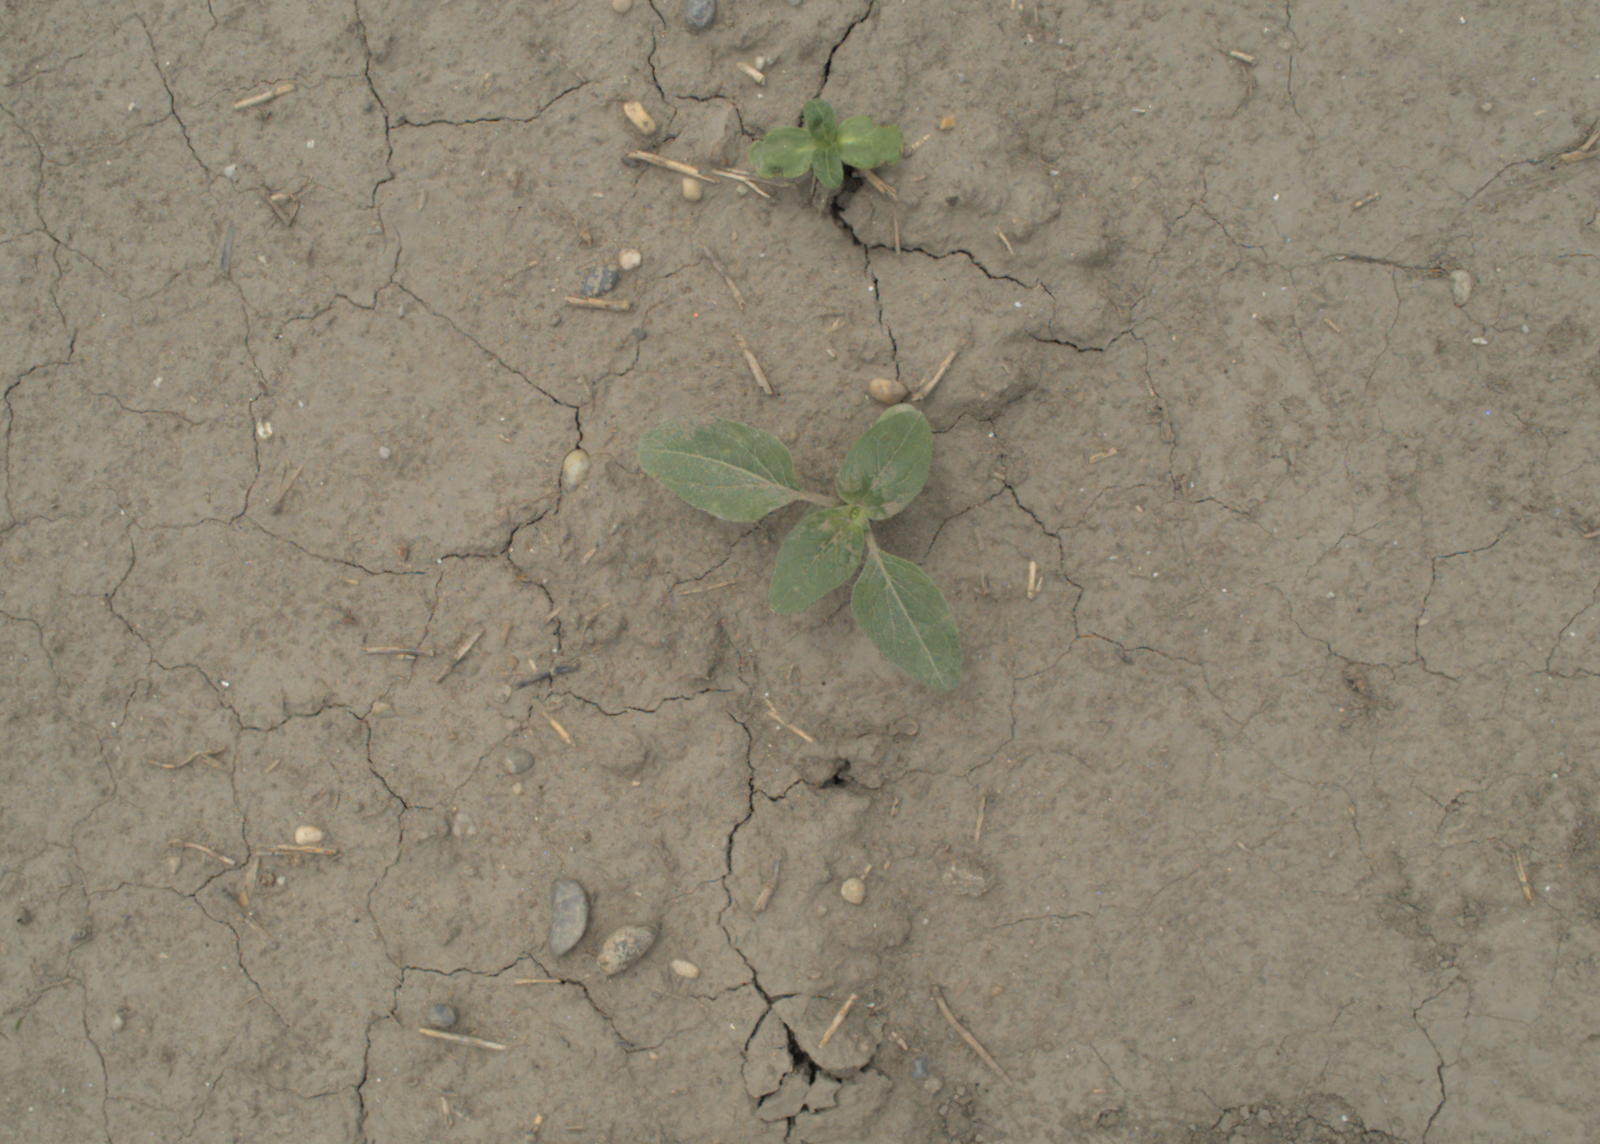
Capture date: 05.07.2021 13:05:45
Weather: cloudy
Wind: medium
Seeding date: 08.06.2021
Plant canopy height (mm): 961